Santosse

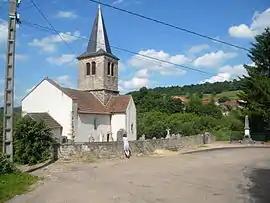
The church in Santosse

Santosse is a commune in the Côte-d'Or department in eastern France.